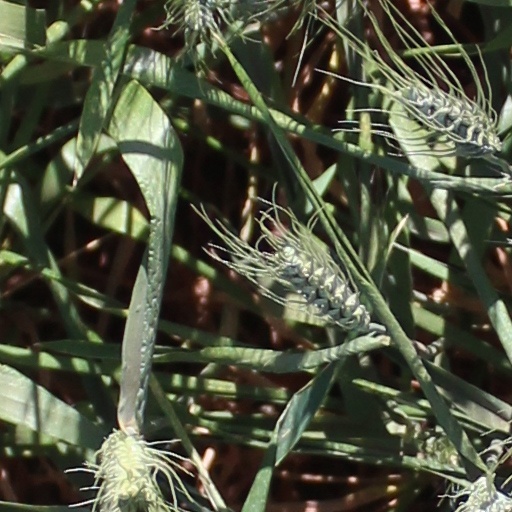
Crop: wheat